Nabakalebara 2015

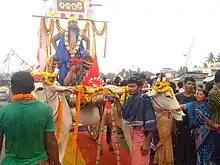
The Jagannath daru on the way to the temple

The tree selected for Jagannath daru should ordinarily be away from human settlement. It should look dark or dark-red in colour. The trunk of the tree should look straight having four clear branches. The tree, furthermore, should be 7 to 12 cubit high and should have grown near a river or a pond or on a crossing of 3 path-ways.